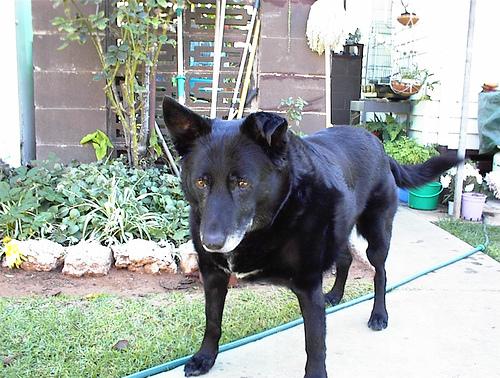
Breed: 209-n000049-kelpie